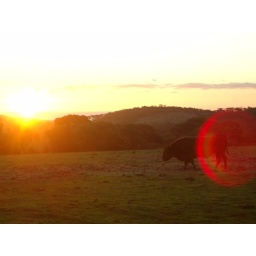
The bull in the paddock next to house block oblivious to quite a pretty sunset.